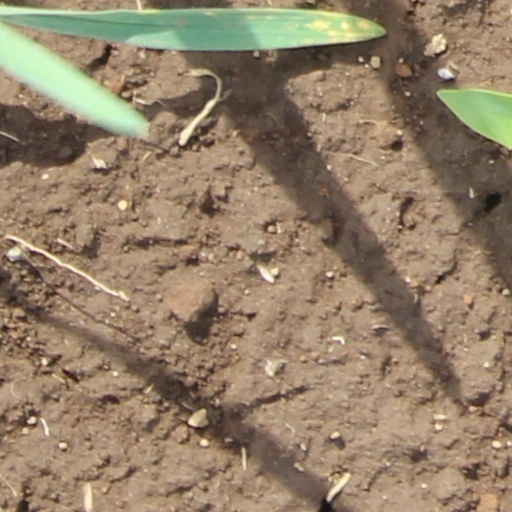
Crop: wheat